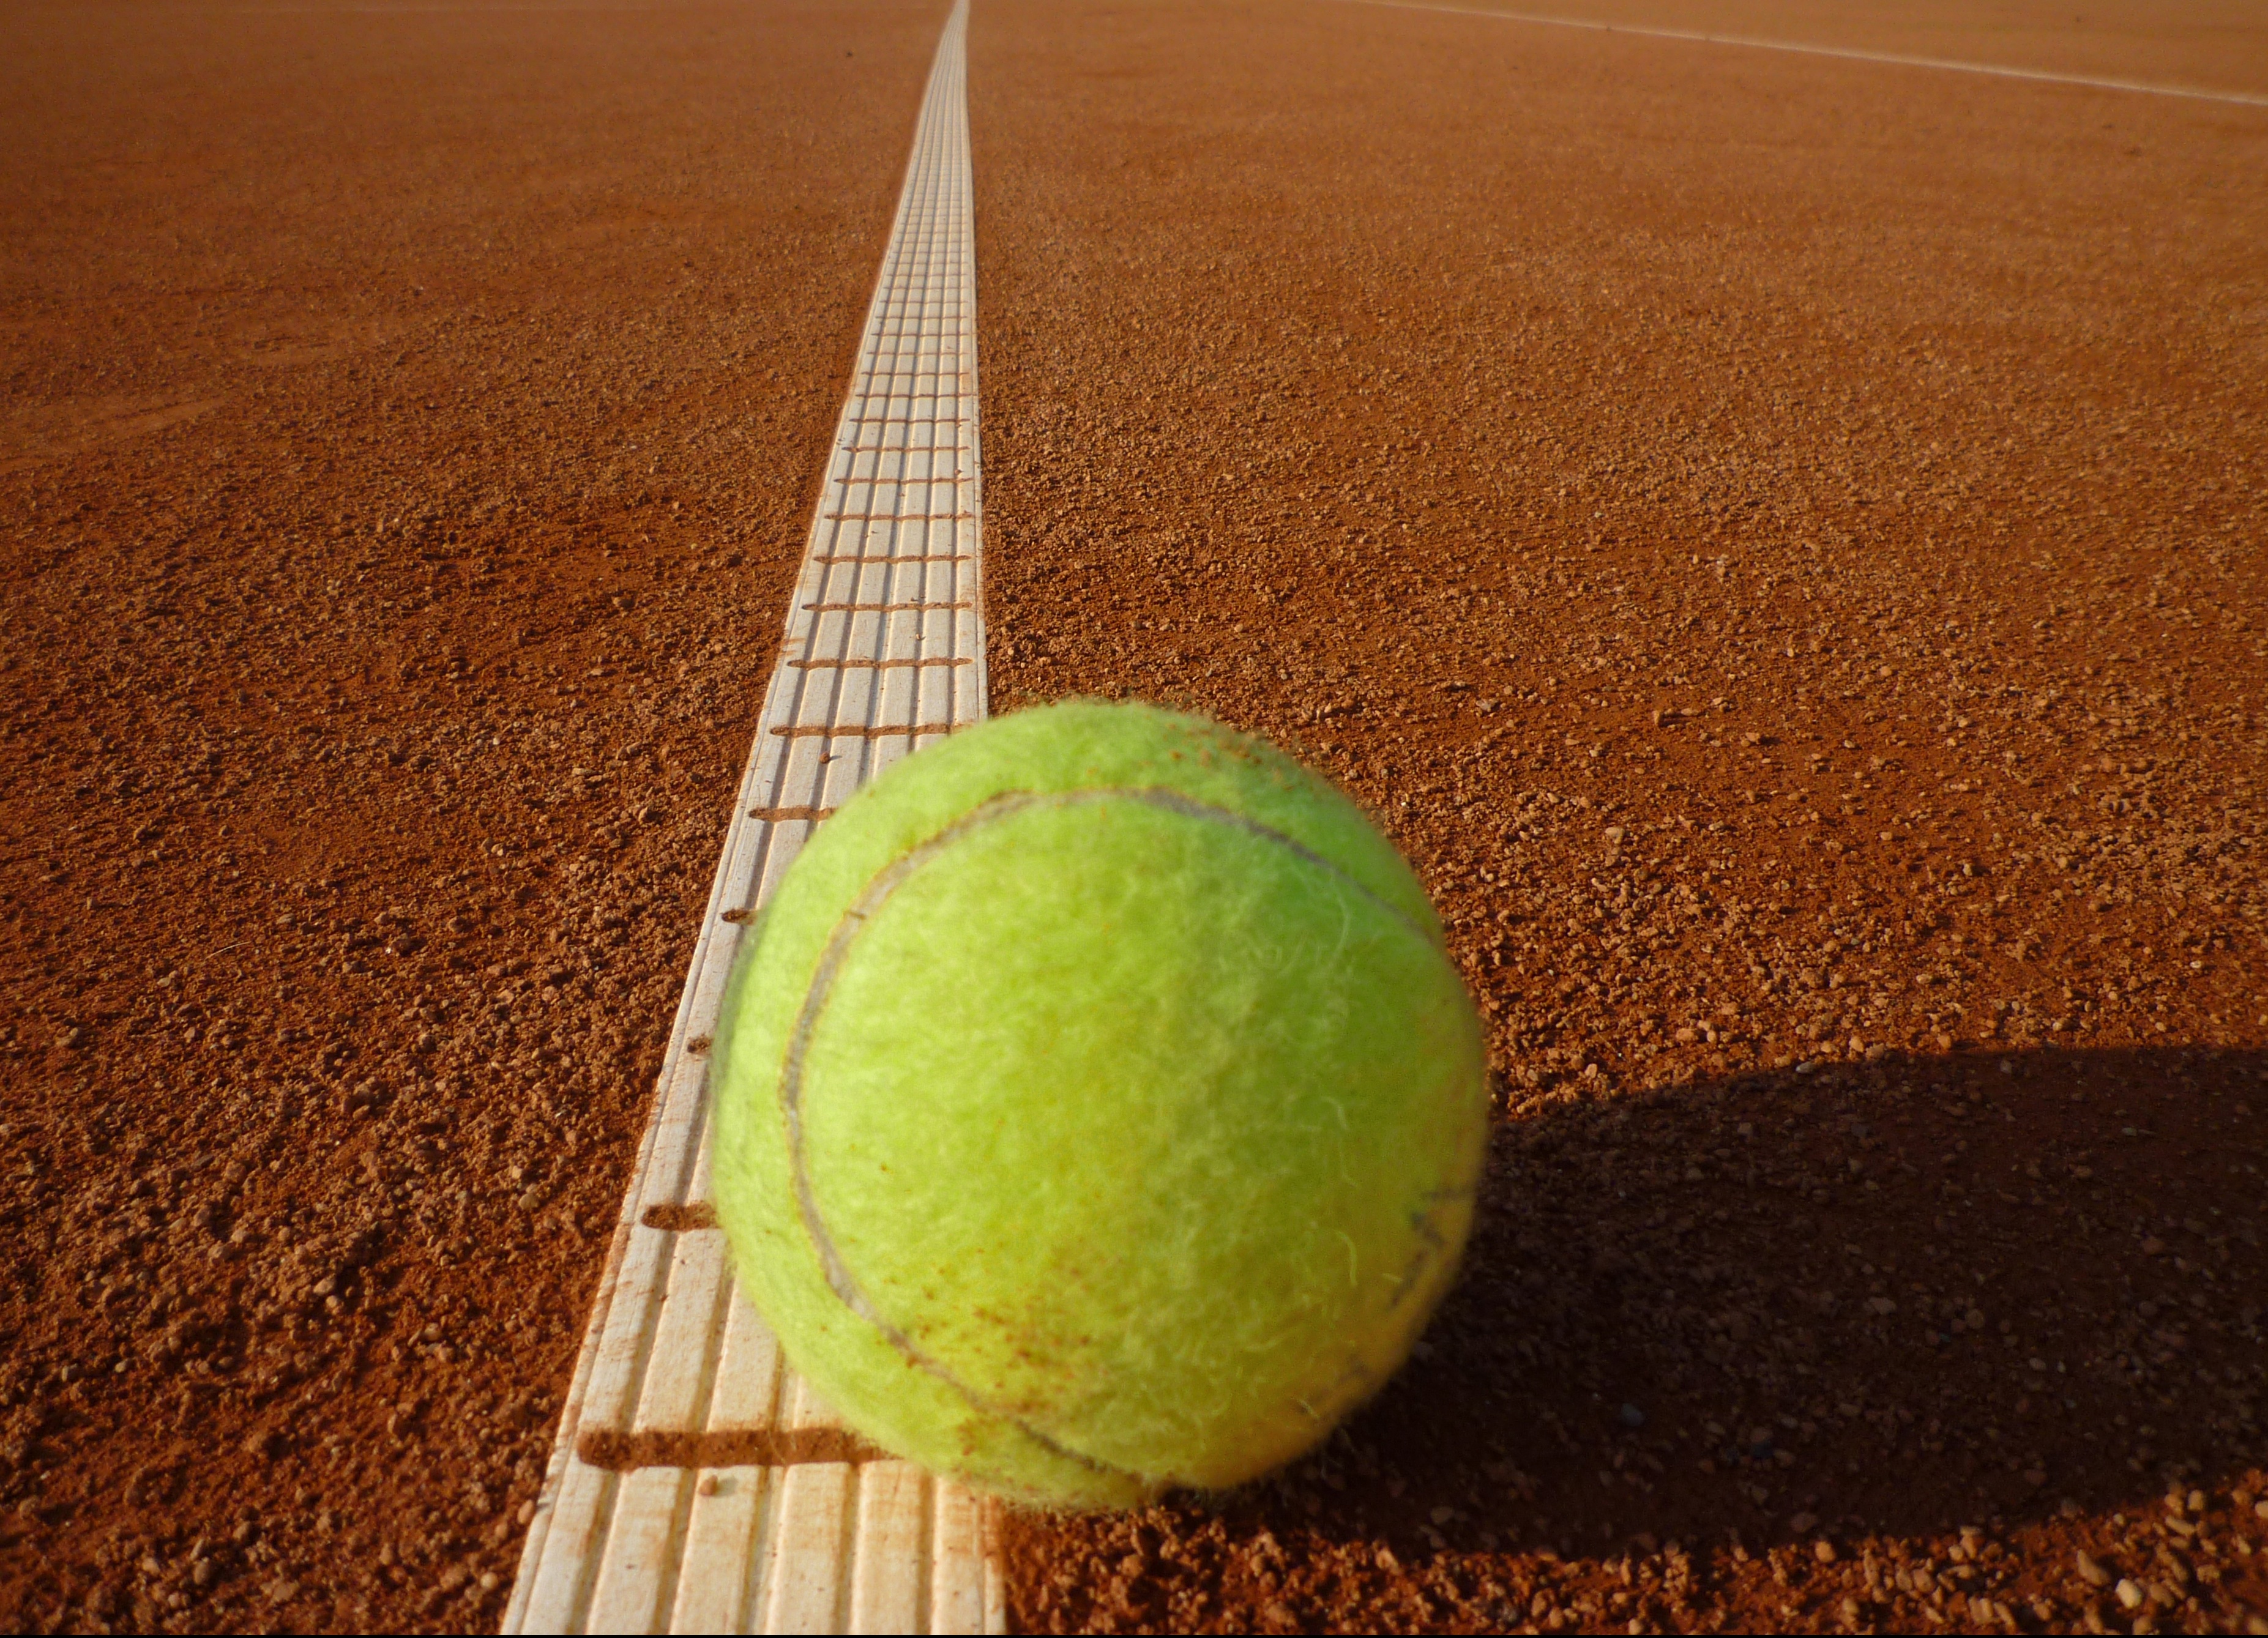
plant, sport, line, food, produce, yellow, tennis court, sports equipment, outside, tennis, sports, ball, in, off, within, ball sports, tennis ball, clay court, play tennis, grass family, boundary line